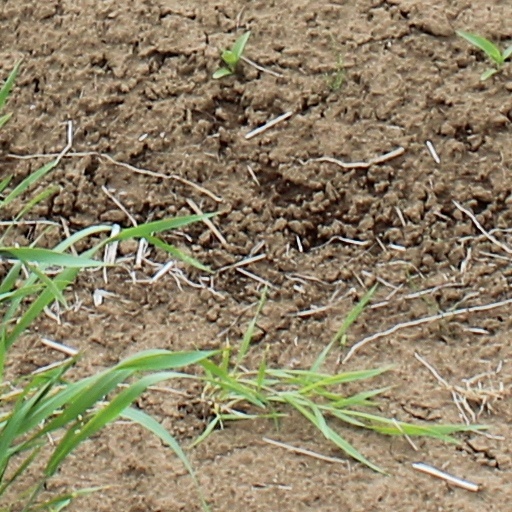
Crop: wheat